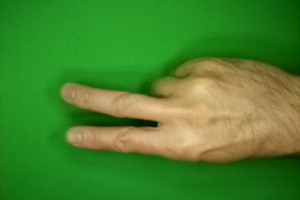
Label: scissors